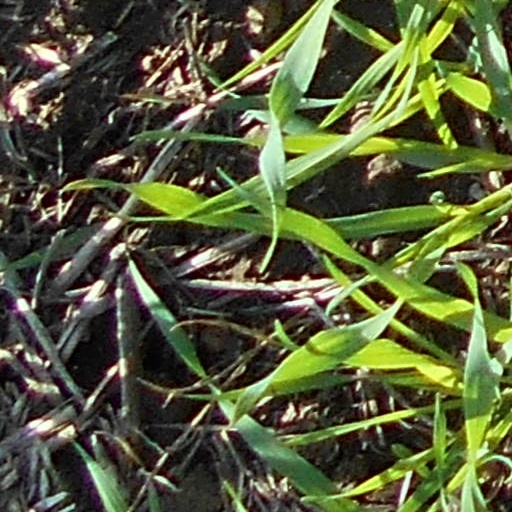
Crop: wheat